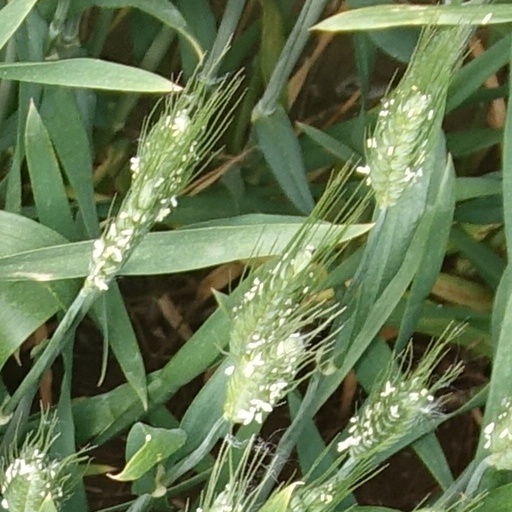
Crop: wheat